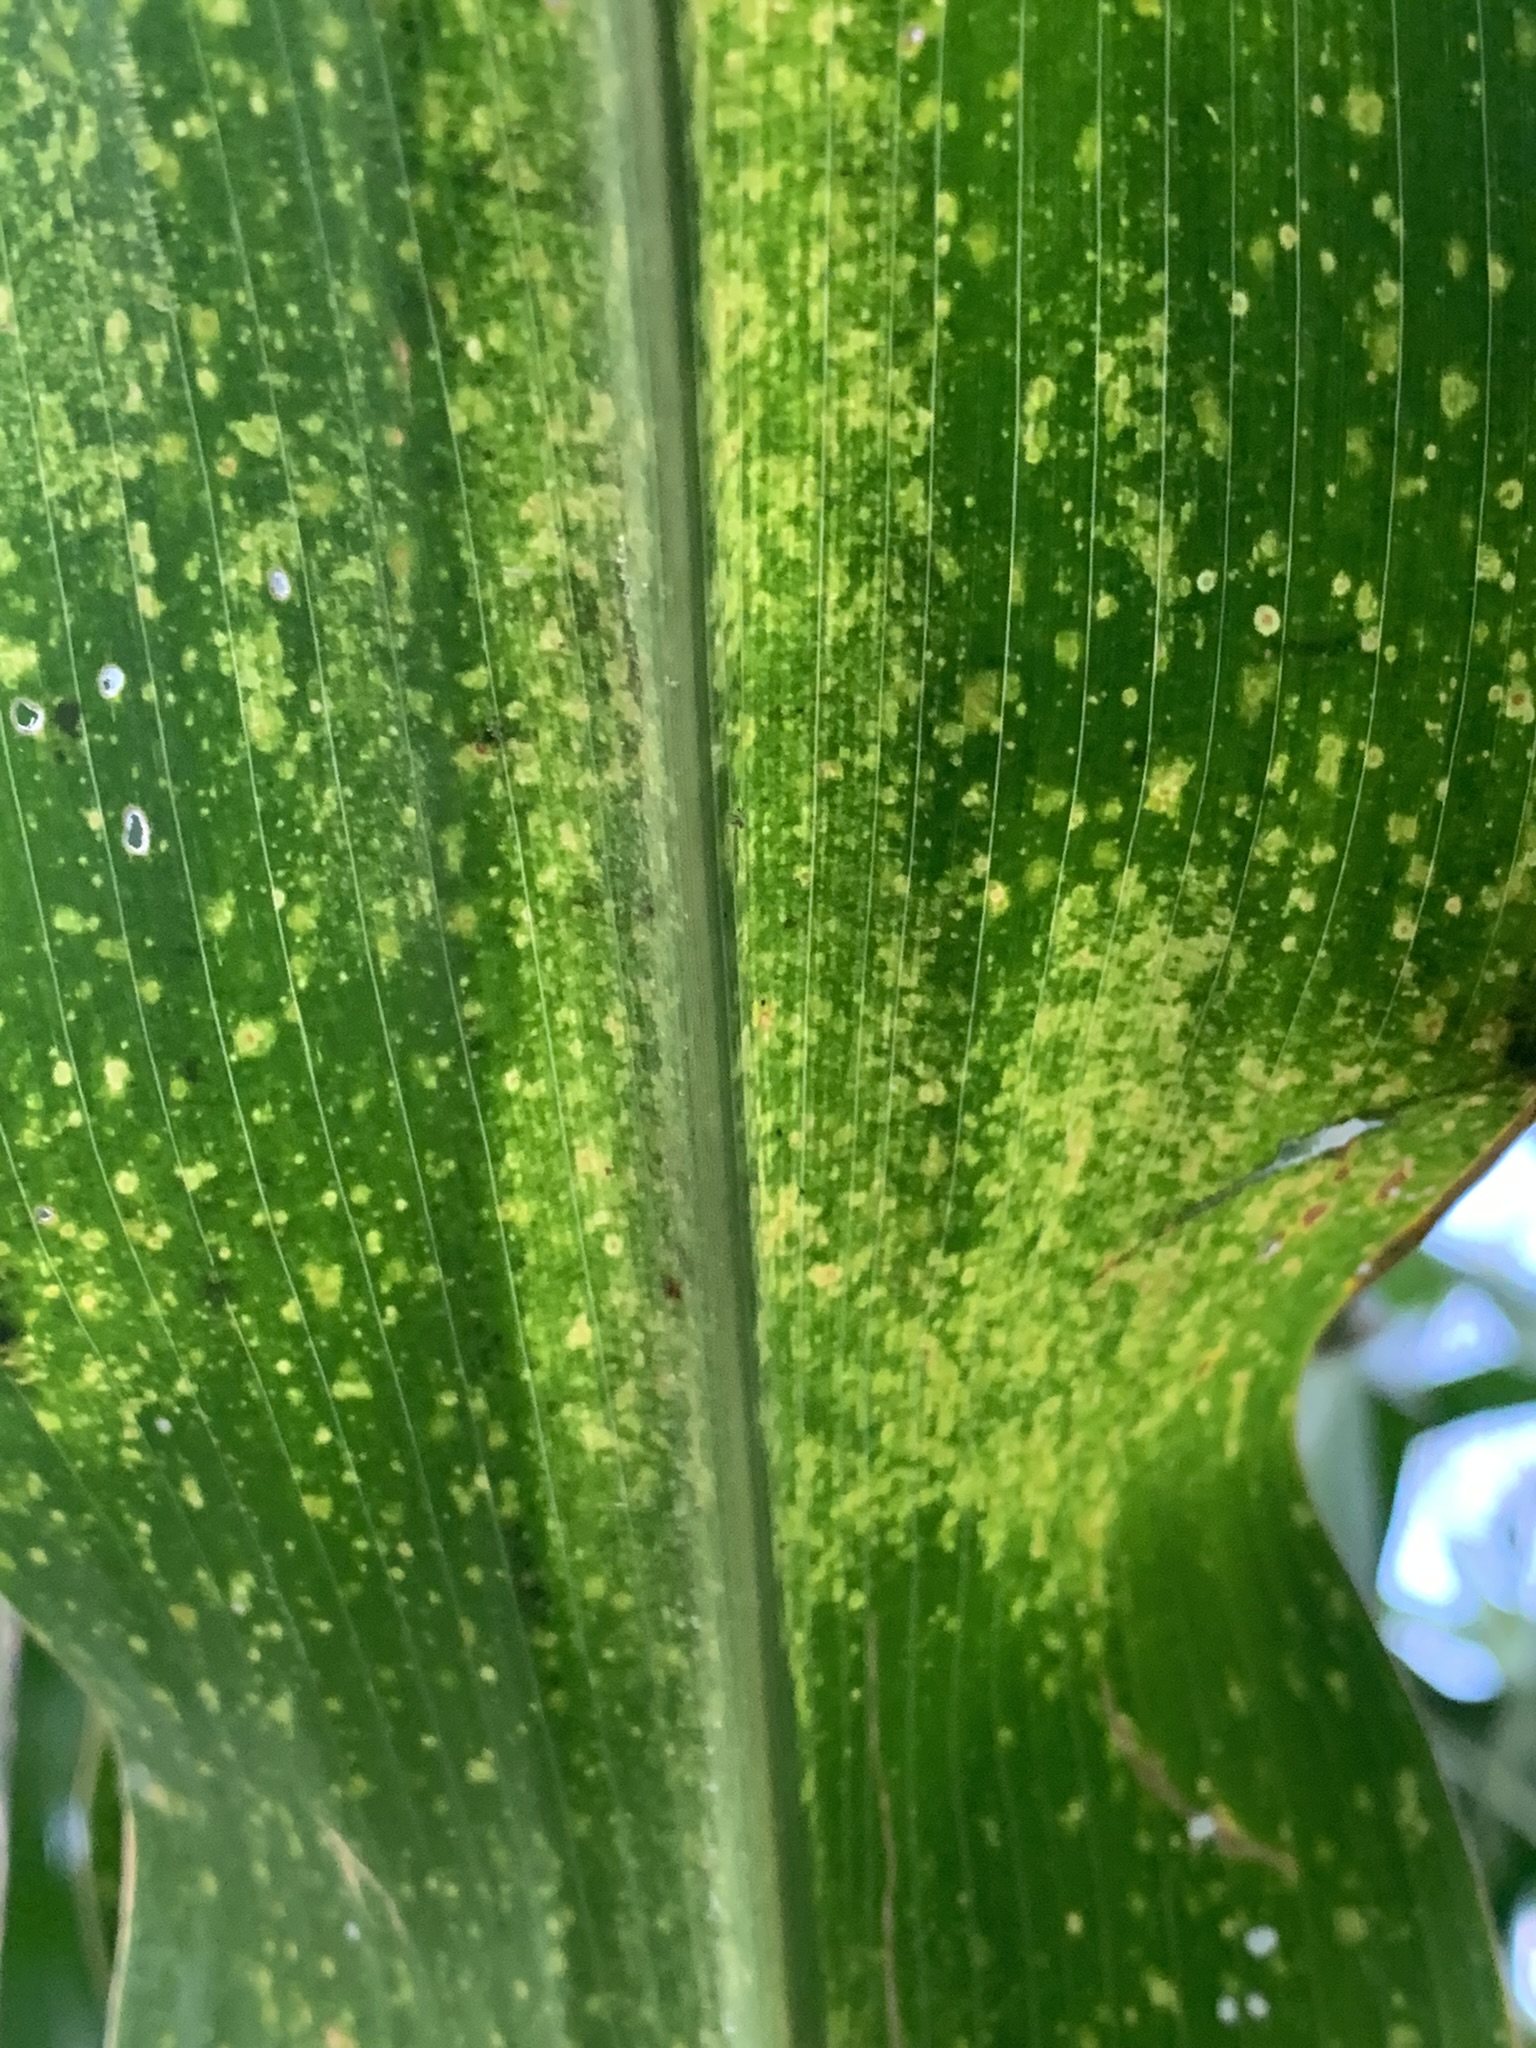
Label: MLN